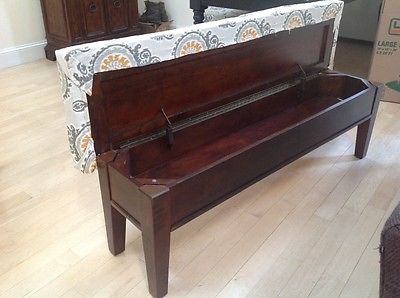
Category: chair